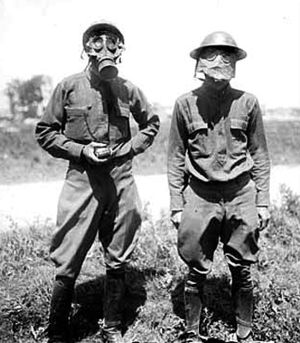
Gasmaske / Gasmaskers brug i krig
Typiske første verdenskrigs gasmasker.
En gasmaske er en maske med et filter, der beskytter imod livsfarlige gasser.